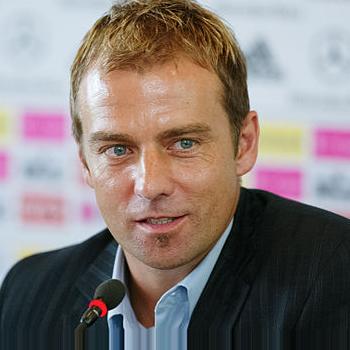
Age: 40